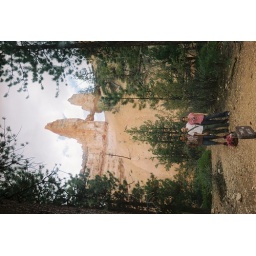
trev, dan and wo at tower bridge monument in bryce canyon